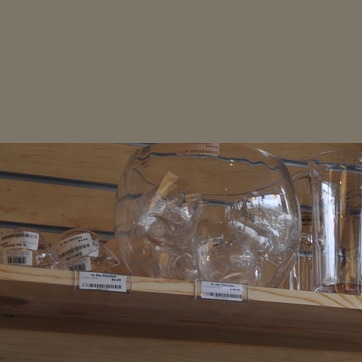
Material: glass